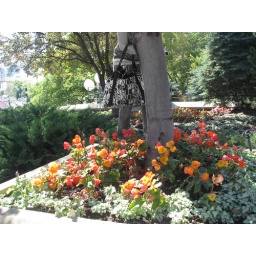
My friend Karlee behind a tree in a really colorful flower patch.